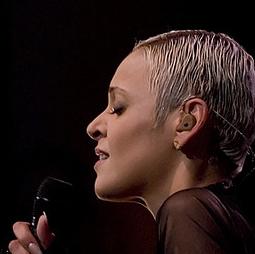
Age: 34